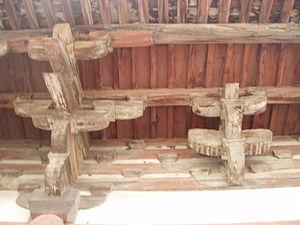
Un dougong est un élément architectural spécifique au monde chinois, basé sur un emboîtement de supports en bois. Servant au début à fixer les structures des toits sur des piliers et des colonnes, ils évoluent avec le temps pour devenir un ornement. C'est un des éléments les plus importants de l’architecture chinoise traditionnelle.